22q11.2 duplication syndrome

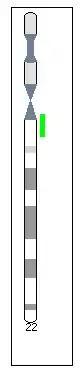

22q11.2 duplication syndrome is a rare genetic disorder caused by a duplication of a segment at the end of chromosome 22.